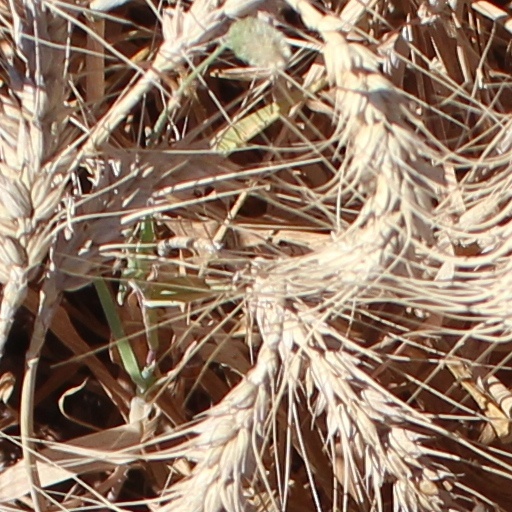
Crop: wheat